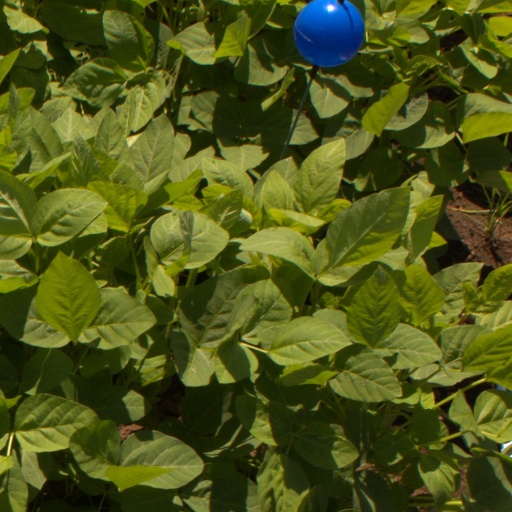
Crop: soybean